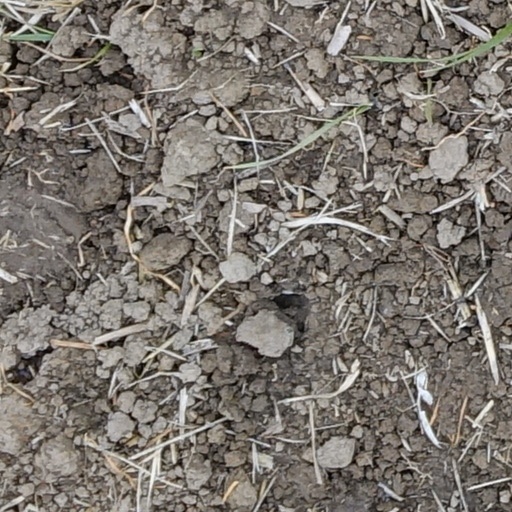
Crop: wheat